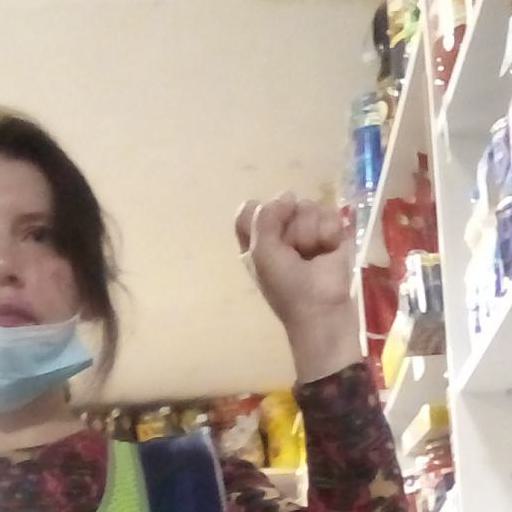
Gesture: fist